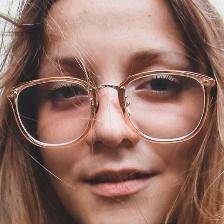
Label: faces